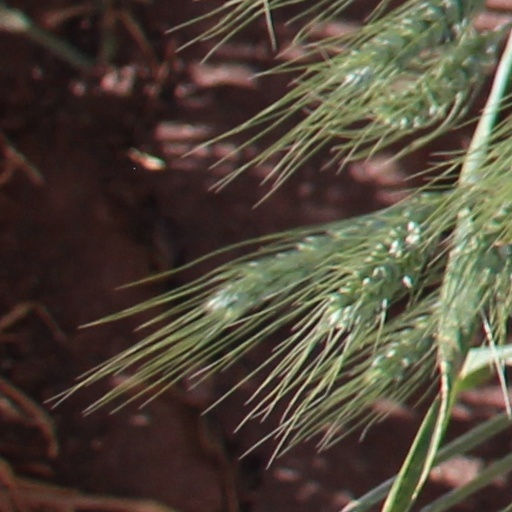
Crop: wheat